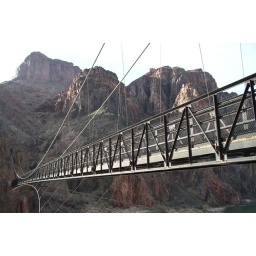
bridge over colorado river,south kaibab trail, grand canyon